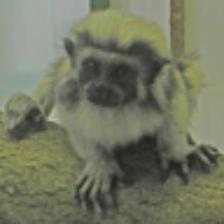
Label: NonHuman